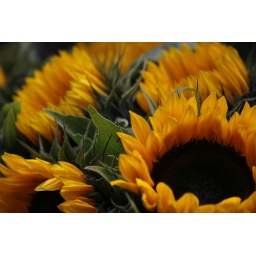
Sunflowers in Amsterdam flower market